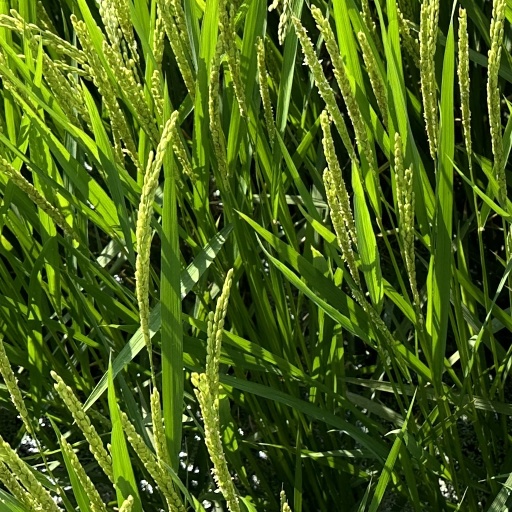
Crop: rice